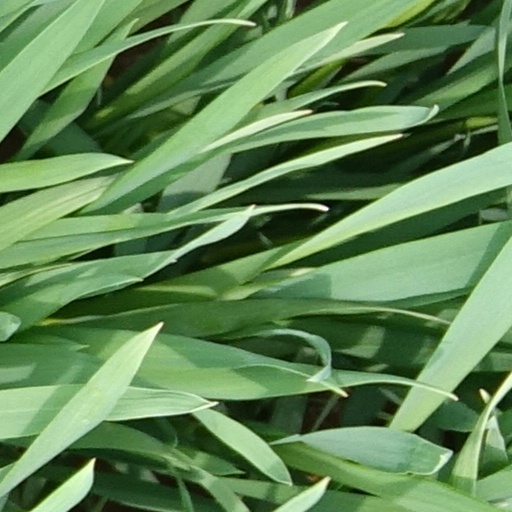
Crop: wheat